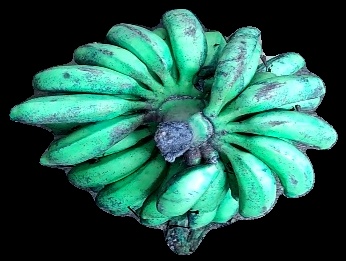
Variety: rasbale
Grade: grade3